Anna Rezan

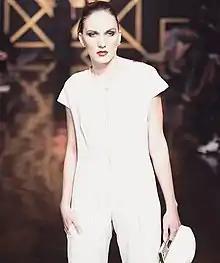
Rezan walking the runway at NYFW

In 2005, Rezan made her first appearance on Greek television in "Η Νταντά", the Greek adaptation of "The Nanny", and had minor parts in several TV series and films. She worked as a production runner on the set of "The Sisterhood of the Traveling Pants"; performed at the DJ set of "Armin van Buuren in Cavo Paradiso" in Mykonos; and represented Greece in the Miss European Union pageant in 2008. That year, she also appeared as Svetlana in the Greek comedy "The Red Room", where she spoke Russian; starred in a TV adaption of "Farewell Anatolia" as Artemitsa; and performed in the rock opera "The 300 Spartans" on their world tour. She spent time in London in 2009 and moved briefly to New York City before resettling in Los Angeles. She continued working in Greece on projects such as the film "Katharsi" and as a guest star on "Lola". She co-produced and co-starred in the romantic comedy "Love at First Sight", a short film by Patricia di Salvo that was selected at the 2010 Cannes Film Festival. She also spent time in London modeling Couture fashion from Rira Sugawara for Vogue Italia and has walked in London Fashion Week.Discovered by Kithe Brewster she opened his show in 2014 during New York Fashion Week .